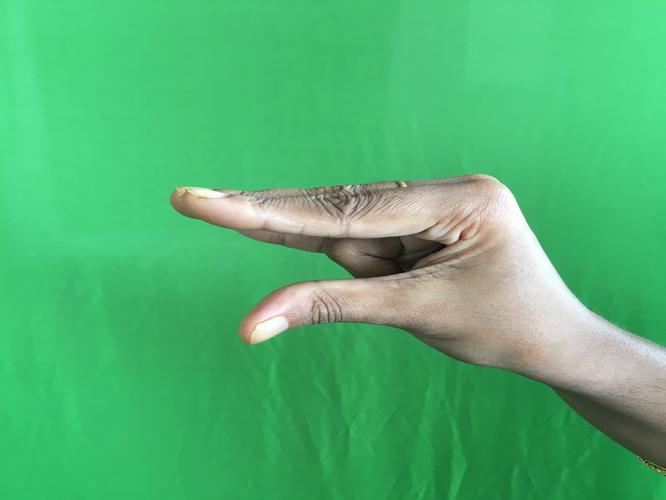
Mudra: Kangulam
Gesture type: single_hand